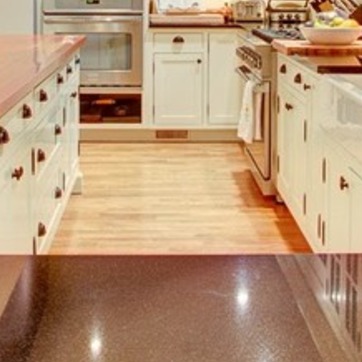
Material: wood